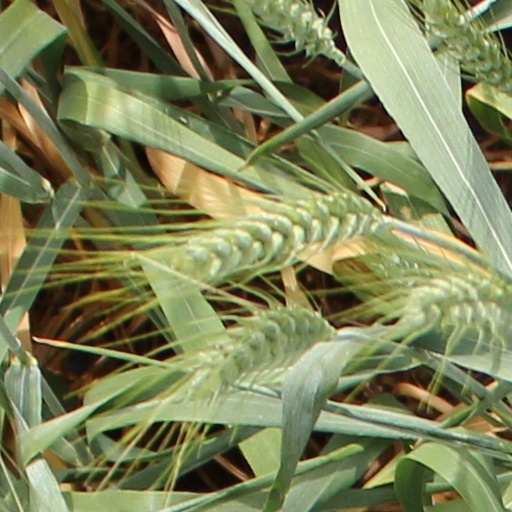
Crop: wheat